2018 FIFA World Cup

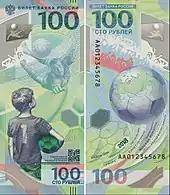

The choice of Russia as host was controversial. Issues included the high level of racism in Russian football, human rights abuses by Russian authorities, and discrimination against LGBT people in government (including gay propaganda laws) along with wider Russian society. Russia's annexation of Crimea had also prompted calls for the tournament to be moved. In 2014, FIFA president Sepp Blatter stated that "the World Cup has been given and voted to Russia and we are going forward with our work".